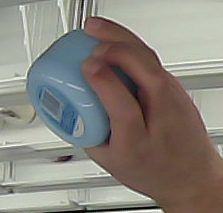
Product: nivea_baby